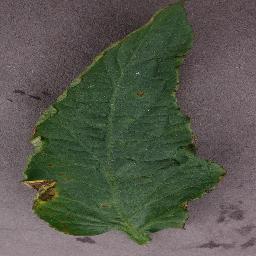
Label: Tomato___Bacterial_spot